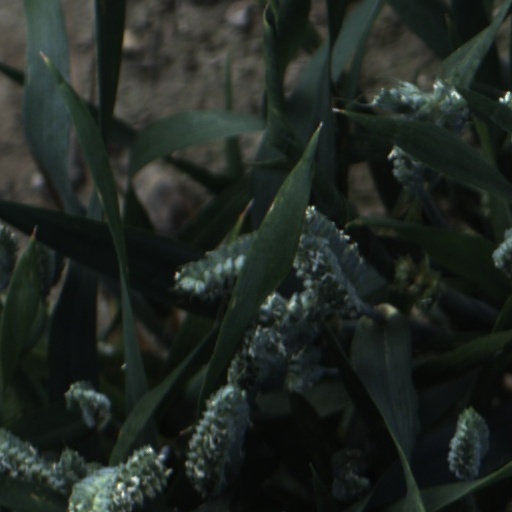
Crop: wheat